Strasbourg

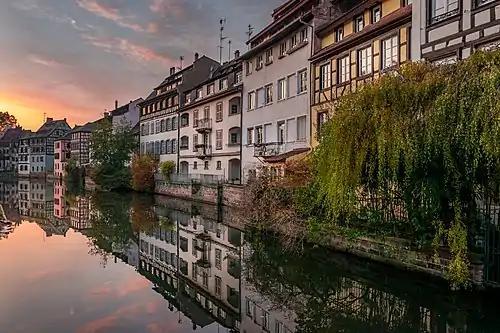
La Petite France during golden hour

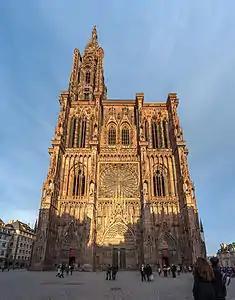
Strasbourg, Cathedral of Our Lady

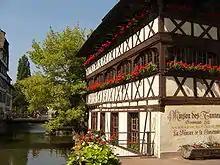
"Maison des tanneurs"

The city is chiefly known for its sandstone Gothic Cathedral with its famous astronomical clock, and for its medieval cityscape of Rhineland black and white timber-framed buildings, particularly in the "Petite France" district or "Gerberviertel" ("tanners' district") alongside the Ill and in the streets and squares surrounding the cathedral, where the renowned "Maison Kammerzell" stands out.